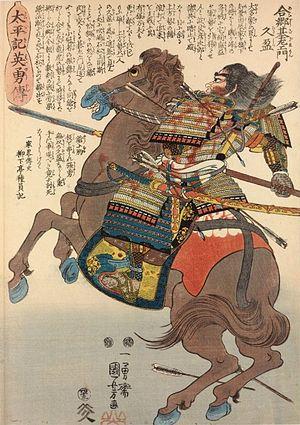
Bajutsu est l'art de la guerre à cheval ou art équestre. Cette discipline nécessite une grande complicité avec le cheval car il faut arriver à diriger sa monture sans les rênes.